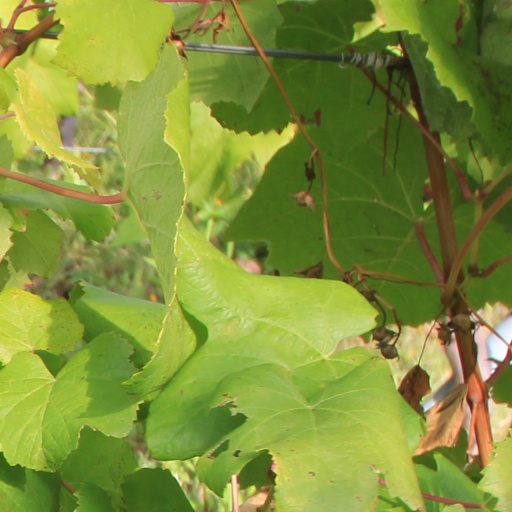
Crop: grape